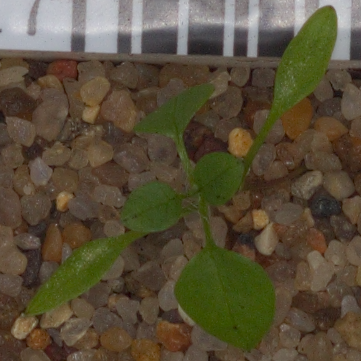
Label: common_chickweed